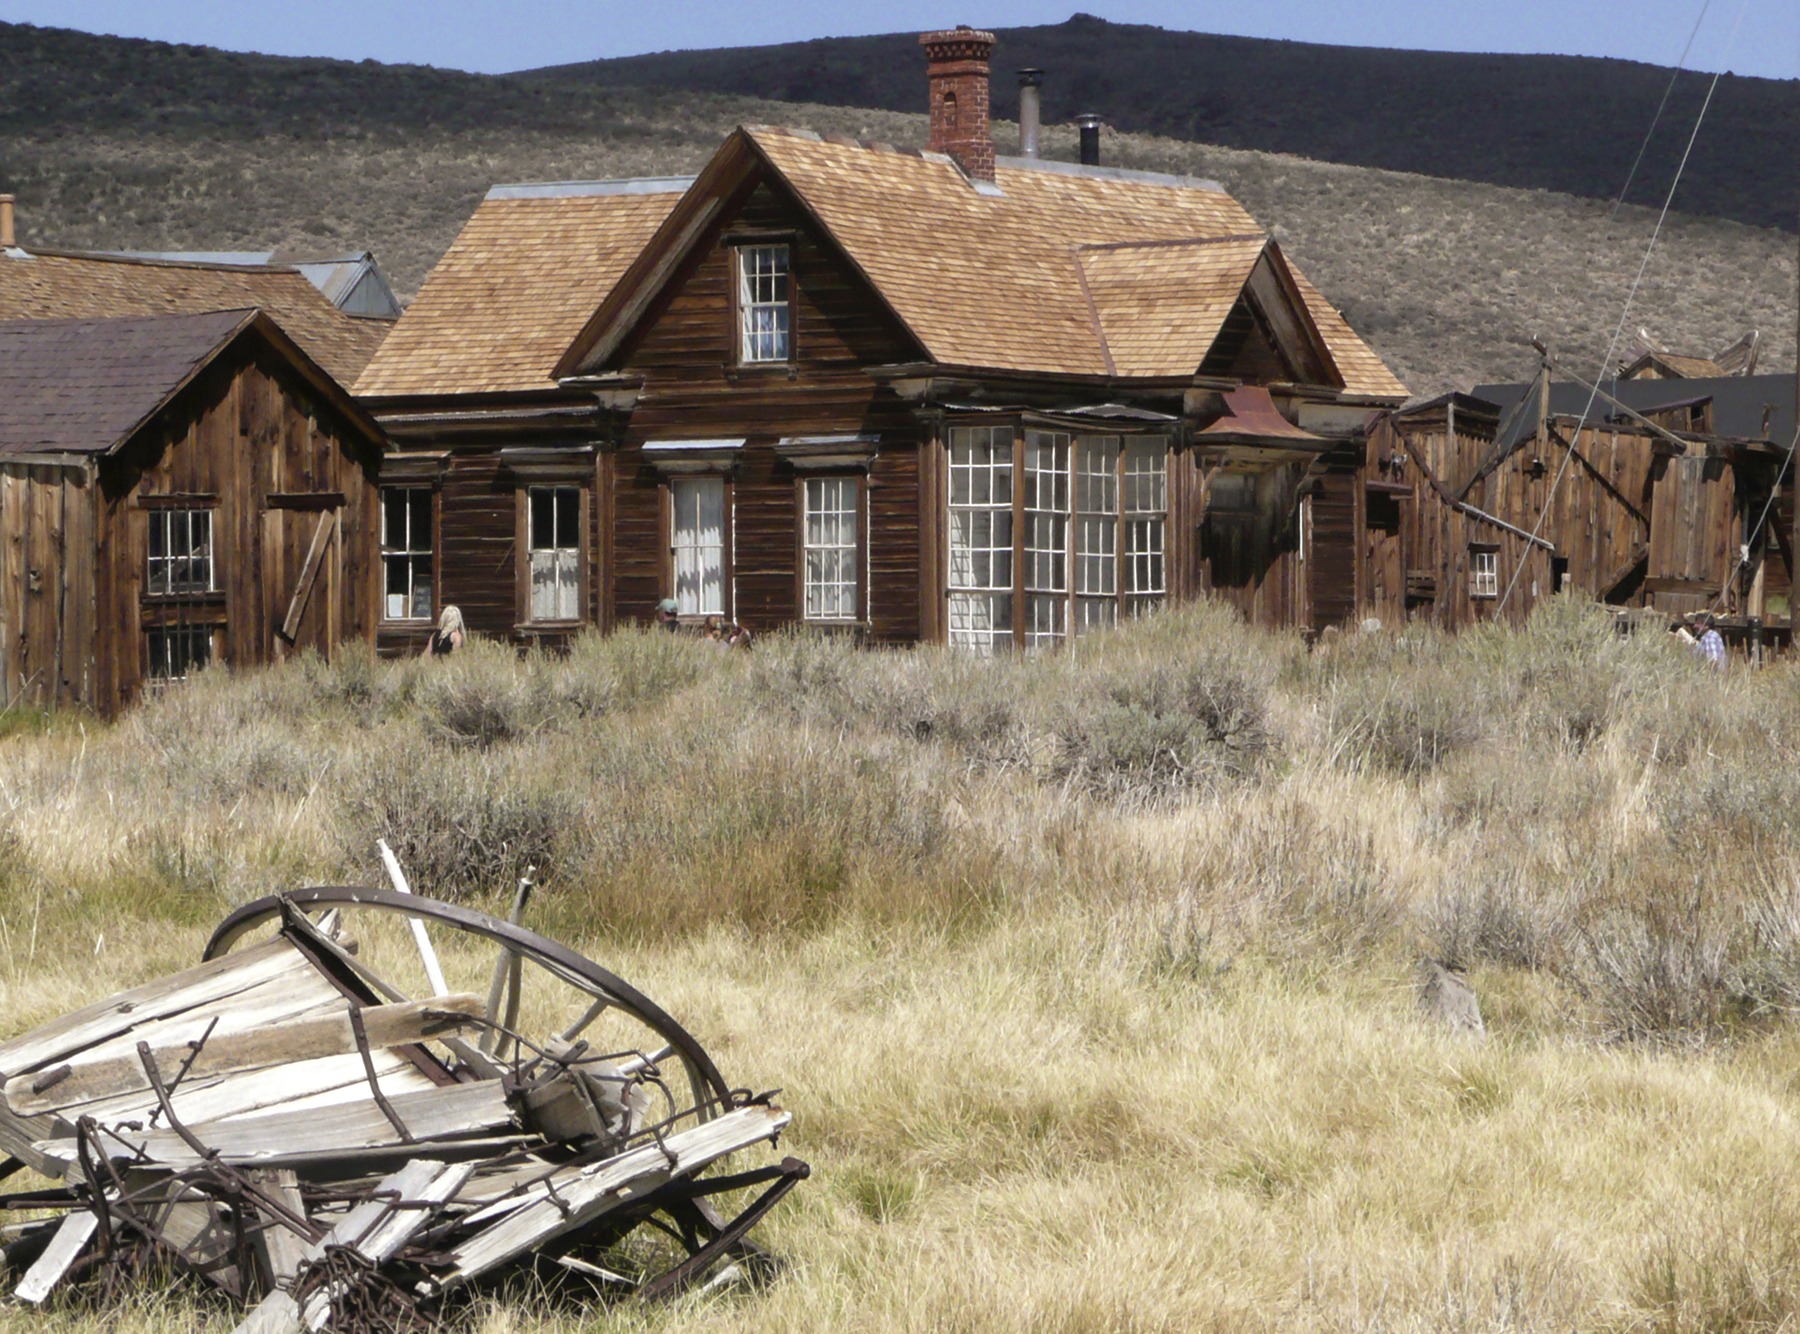
farm, home, hut, village, shack, cottage, usa, california, buildings, ghost town, heritage, historical, mining, rural area, bodie, gold mining